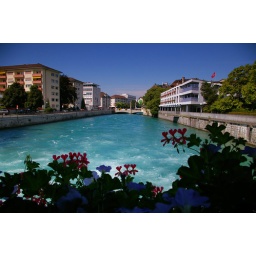
Taken from wooden bridge in Thun